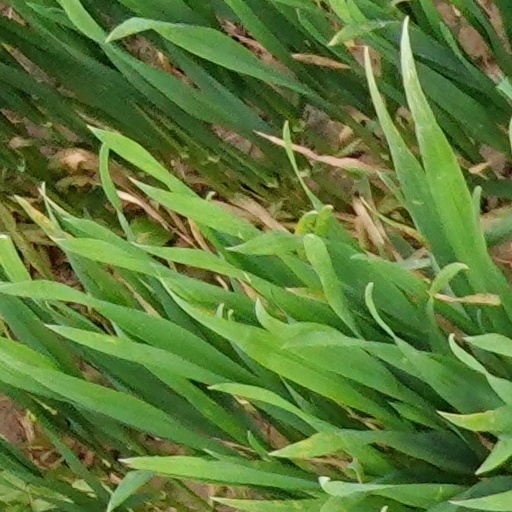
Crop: wheat